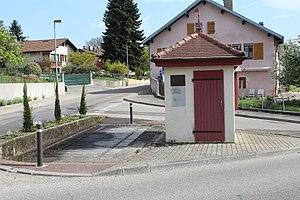
Poids public de Moëns, Prévessin-Moëns.
Moëns est une ancienne commune française du département de l'Ain. Le 1ᵉʳ janvier 1975, elle fusionne avec Prévessin pour former la commune de Prévessin-Moëns.